Typhoon Bopha

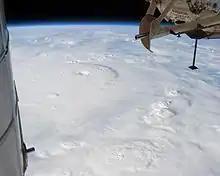
View of Typhoon Bopha from the ISS on December 2 as a Category 4 super typhoon nearing Palau

December 4 local time), Bopha made landfall over Baganga, Davao Oriental, as a Category 5 super typhoon, and the eye dissipated just an hour after landfall. Bopha began to weaken, with convection on the eastern side of the storm decreasing as it moved through the Sulu Sea. It made landfall on the island of Palawan on December 5, before briefly weakening to a tropical storm on December 6.